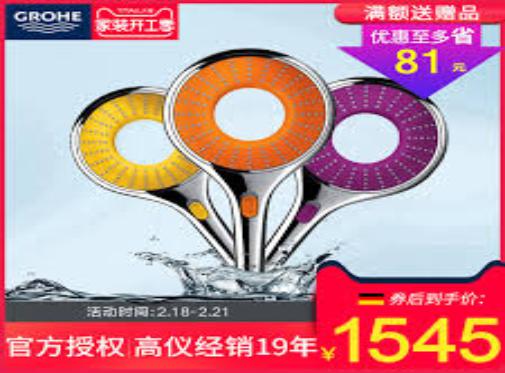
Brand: grohe
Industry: Necessities